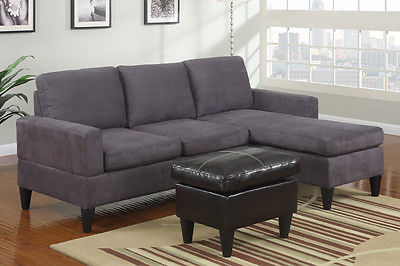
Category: sofa